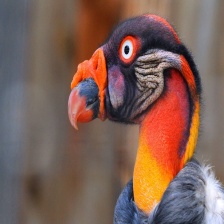
Species: KING VULTURE
Scientific name: SARCORAMPHUS PAPA
ImageNet parent category: vulture